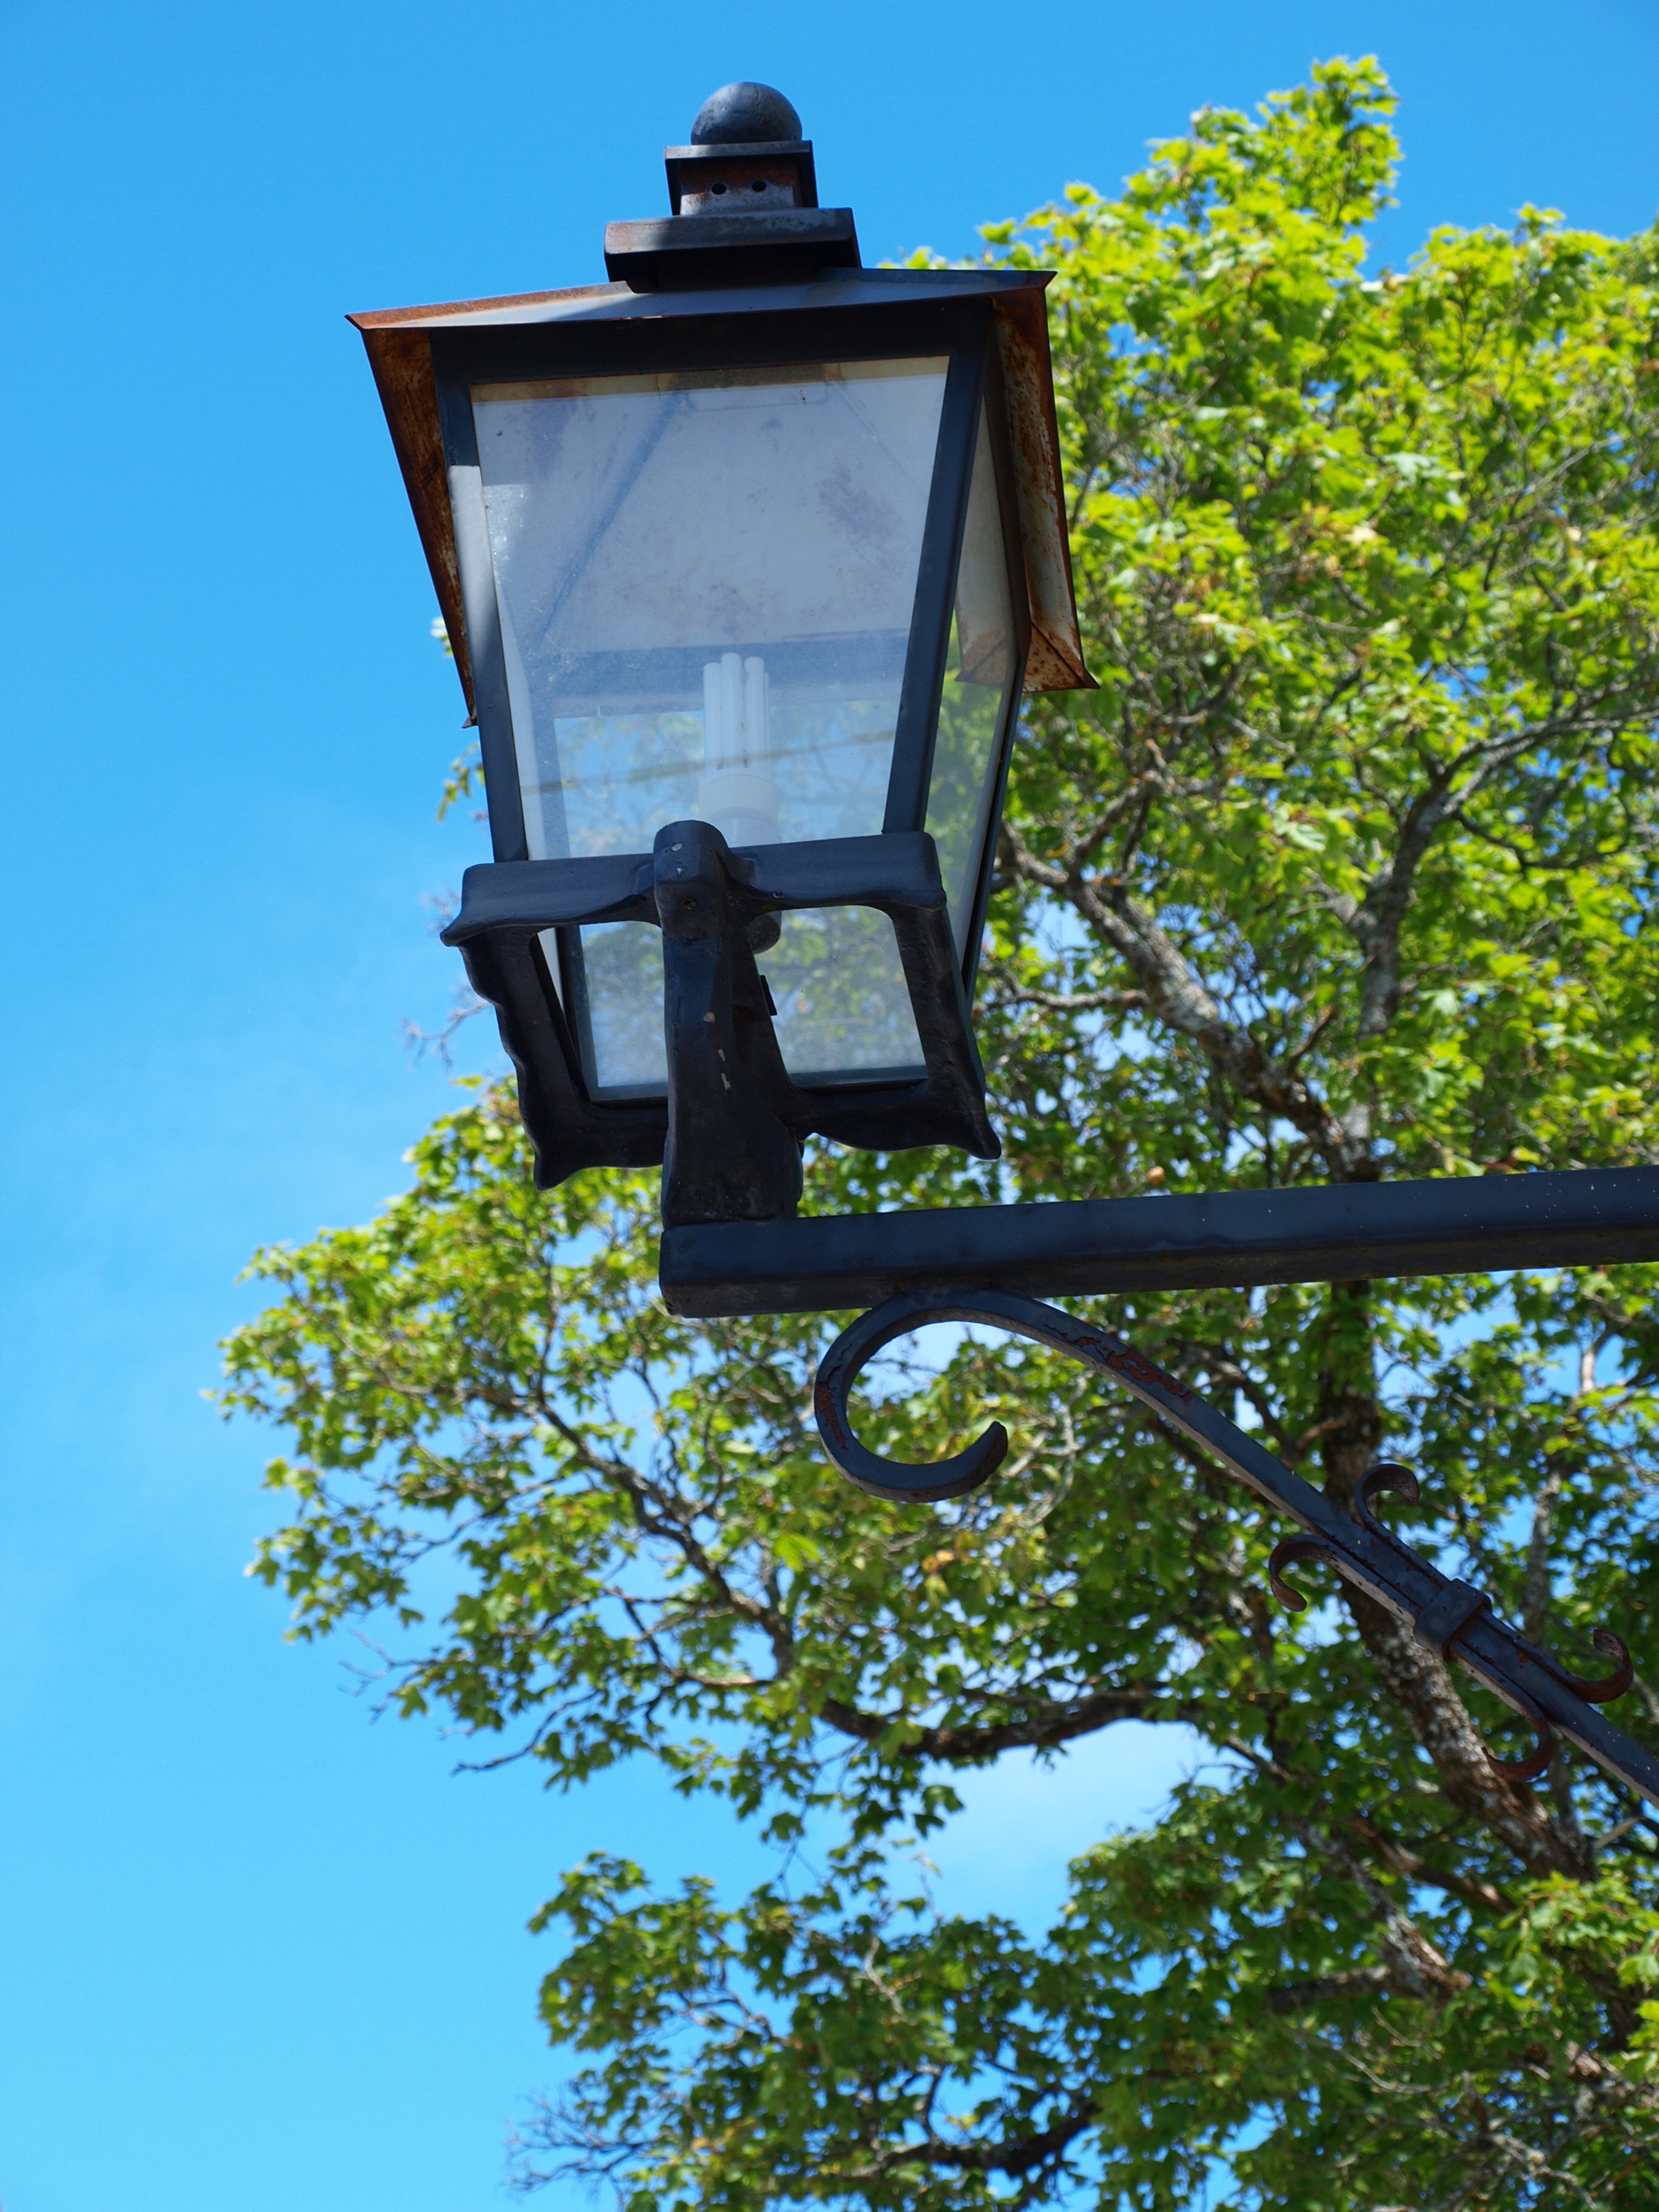
tree, light, sky, sunlight, green, tower, blue, street light, lamp, lighting, light fixture, sky blue, man made object